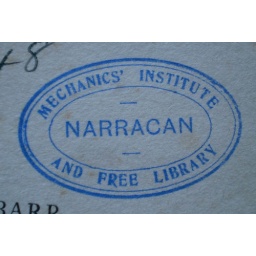
From a book in the library of Narracan mechanics' Institute at Old Gippstown.